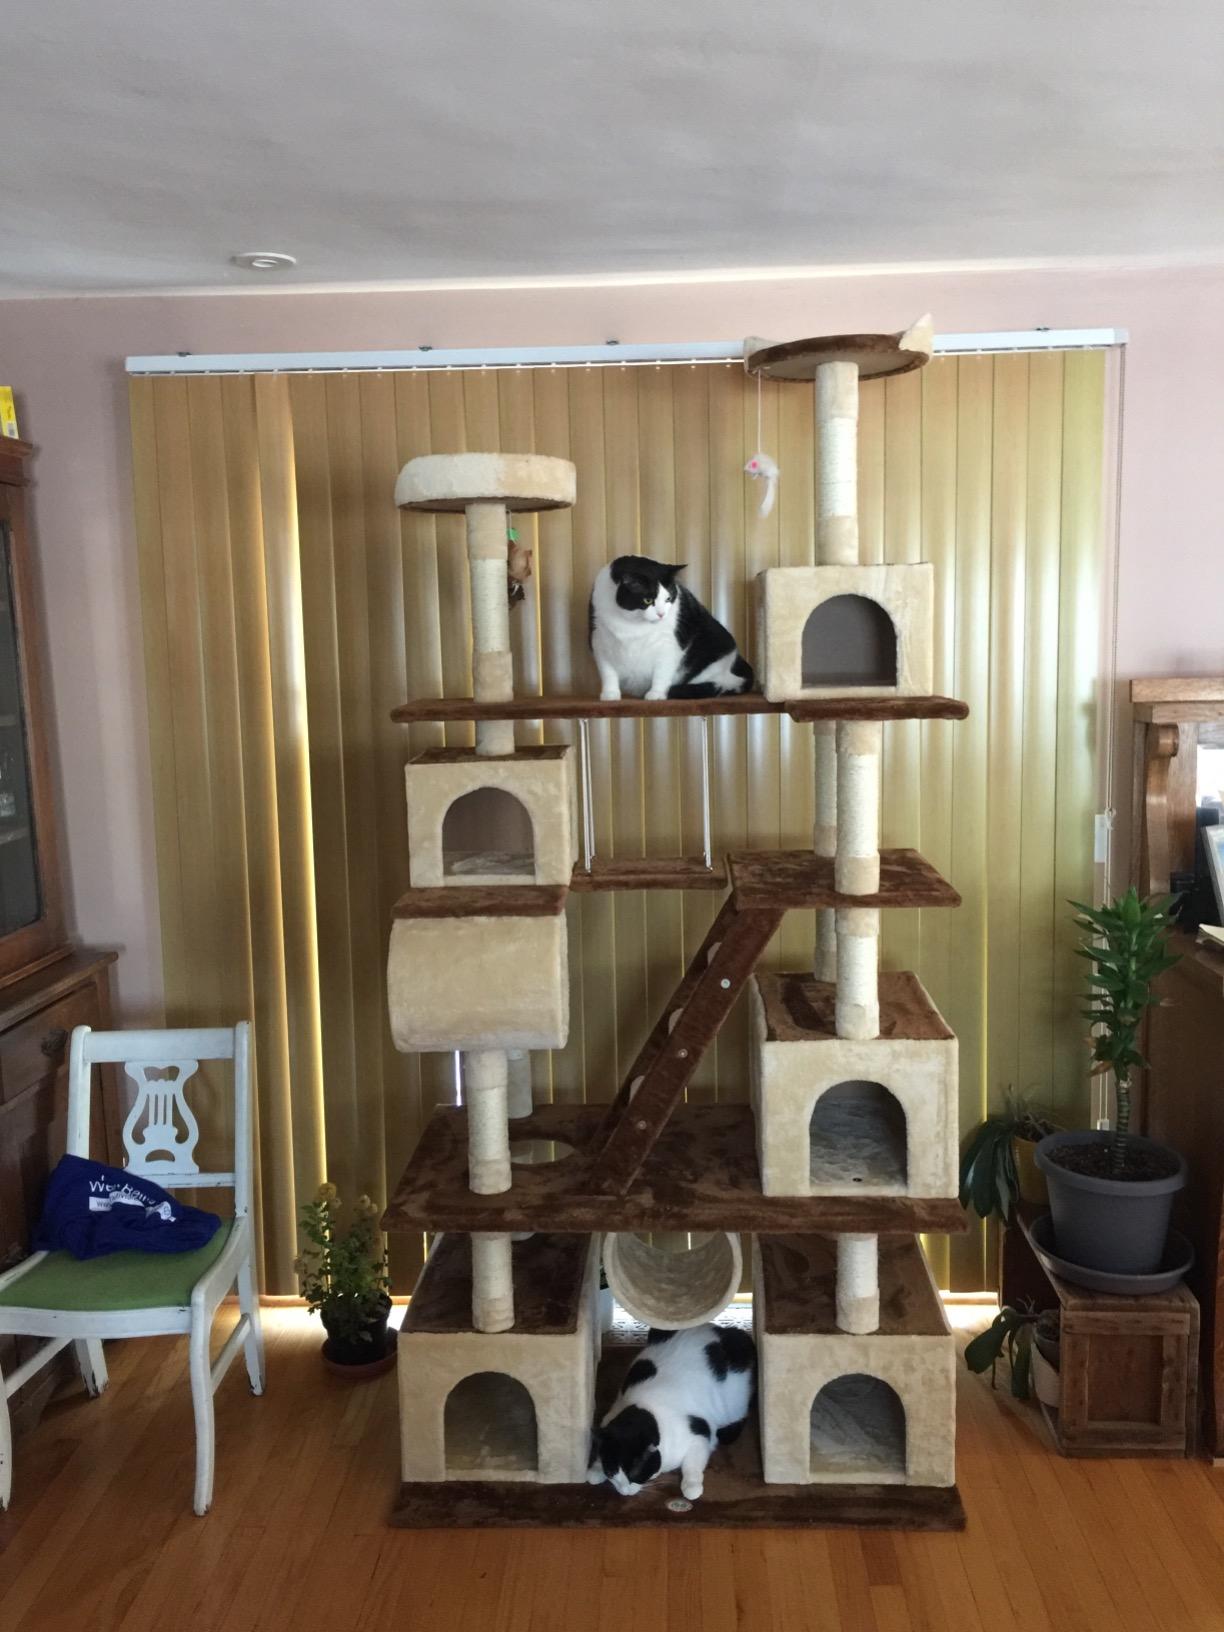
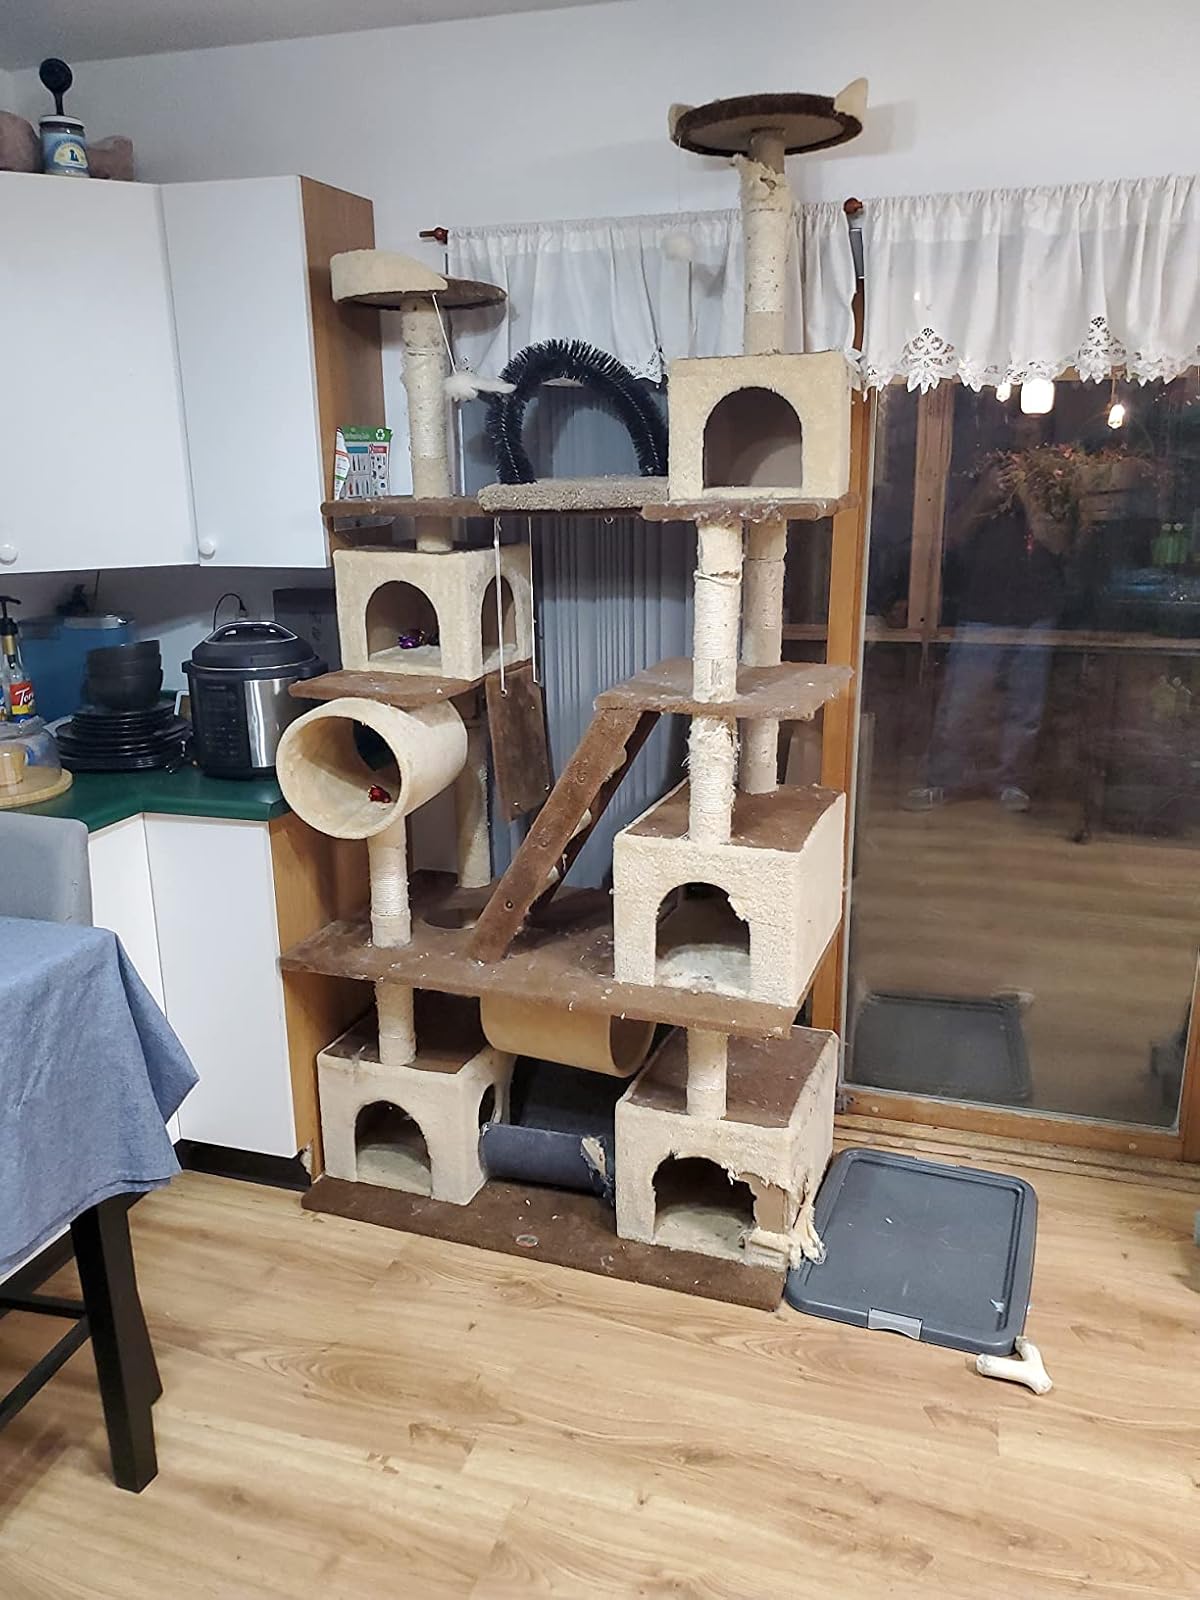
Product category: items_cat tree
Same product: yes